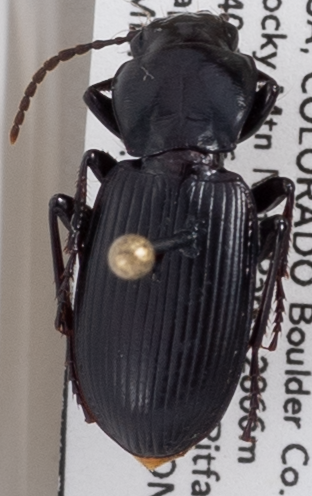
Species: Pterostichus protractus
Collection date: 2022-09-13
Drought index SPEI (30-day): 0.11
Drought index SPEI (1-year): -1.45
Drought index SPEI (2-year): -0.88